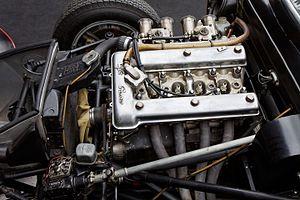
"Le moteur Twin-Cam Alfa Romeo, souvent dénommé simplement ""bialbero"", est un moteur thermique automobile à combustion interne, essence quatre temps, avec 4 cylindres en ligne et 8 soupapes en tête avec arbres à cames en tête, à distribution par deux chaînes de type duplex, à bloc en aluminium avec chemises amovibles en fonte et culasse hémisphérique en aluminium, les soupapes d'admission et d'échappement incliné à 80 degrés, refroidi par eau, doté d'un vilebrequin 5 paliers, conçu et fabriqué par le constructeur automobile italien Alfa Romeo de 1954 à 1994.